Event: Nepal Earthquake
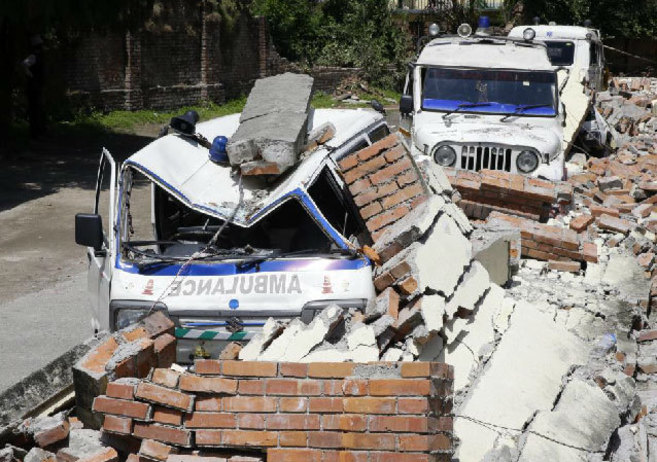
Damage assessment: damage